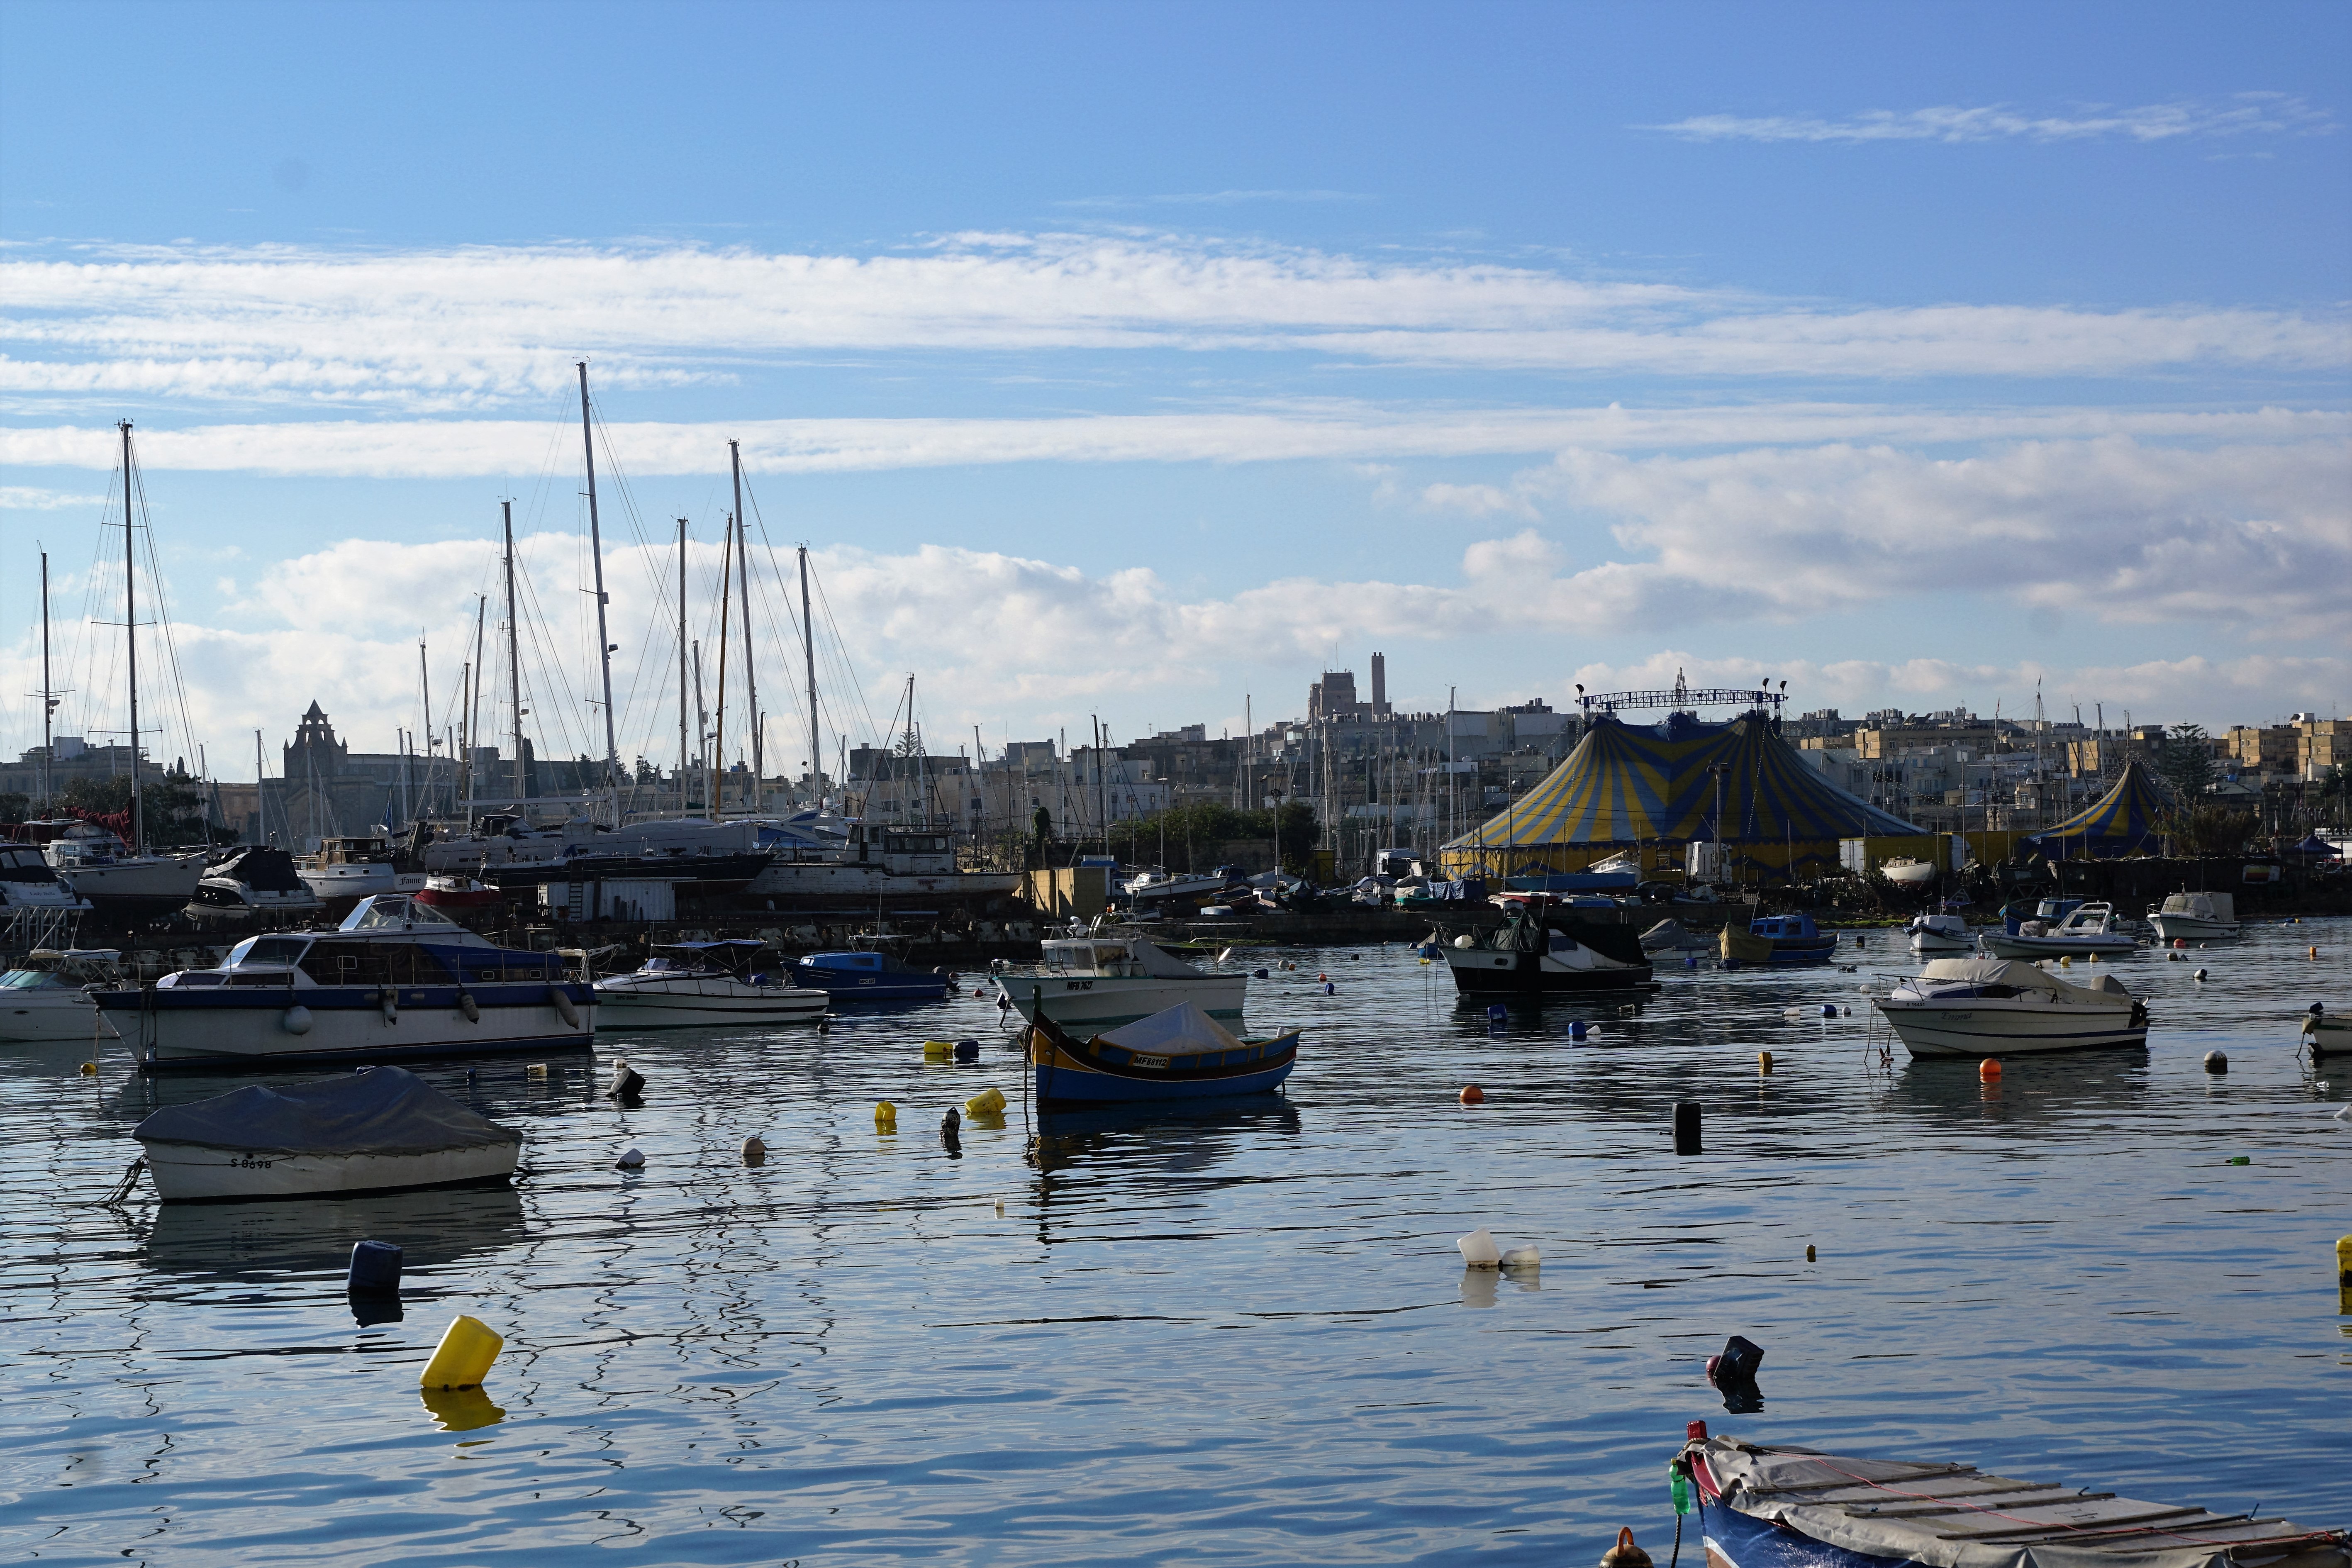
sea, coast, water, dock, cloud, sky, sport, boat, city, river, boot, mediterranean, vehicle, mast, holiday, bay, harbor, blue, marina, port, waterway, boating, sail, malta, watercraft, sailing boat, recovery, sliema